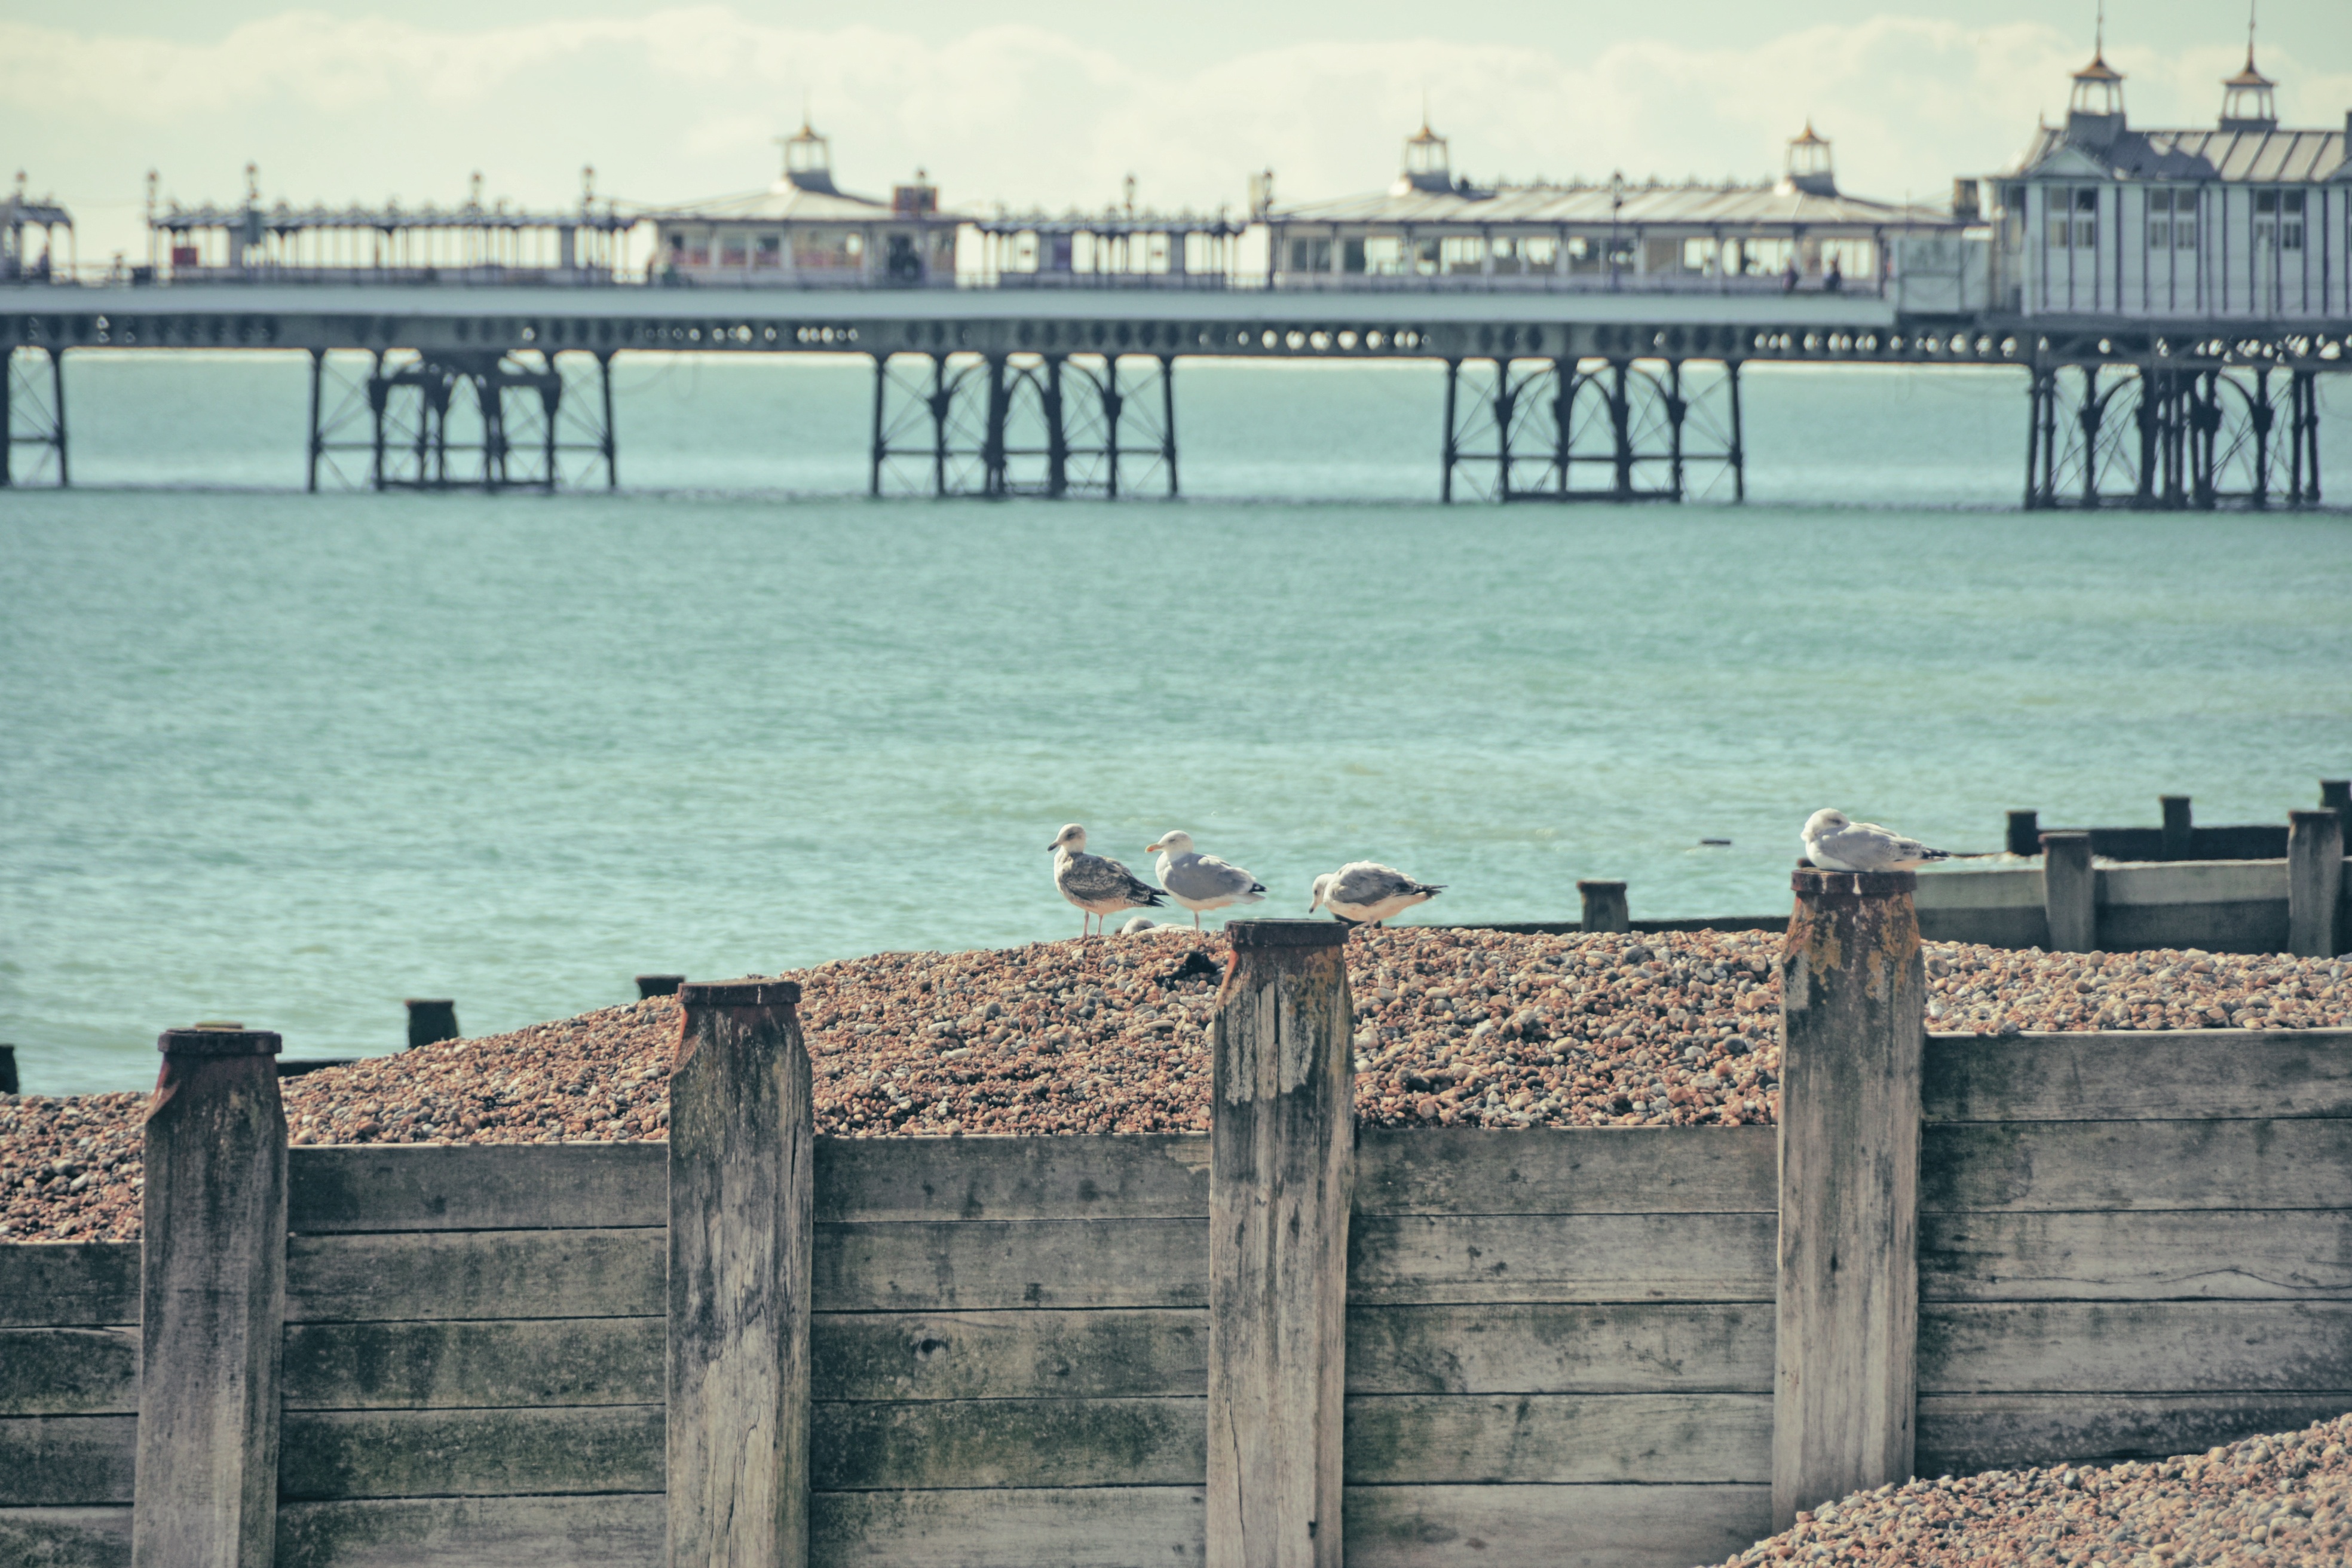
sea, coast, boardwalk, bridge, pier, river, walkway, waterway, breakwater